Levanger Municipality

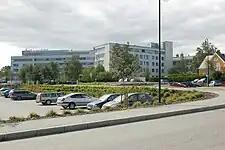
Levanger Hospital

The world's largest paper-producing company, Norske Skog, built its first ever factory in Skogn, south of the town of Levanger. This factory started production in 1966, is working today, and it provides 530 jobs at the plant, and an additional 1,900 jobs in transportation and forestry. Levanger encompasses some of the best agricultural areas in Trøndelag. The Fiborgtangen industrial area is located in Skogn and has freight access to the Nordland Line.